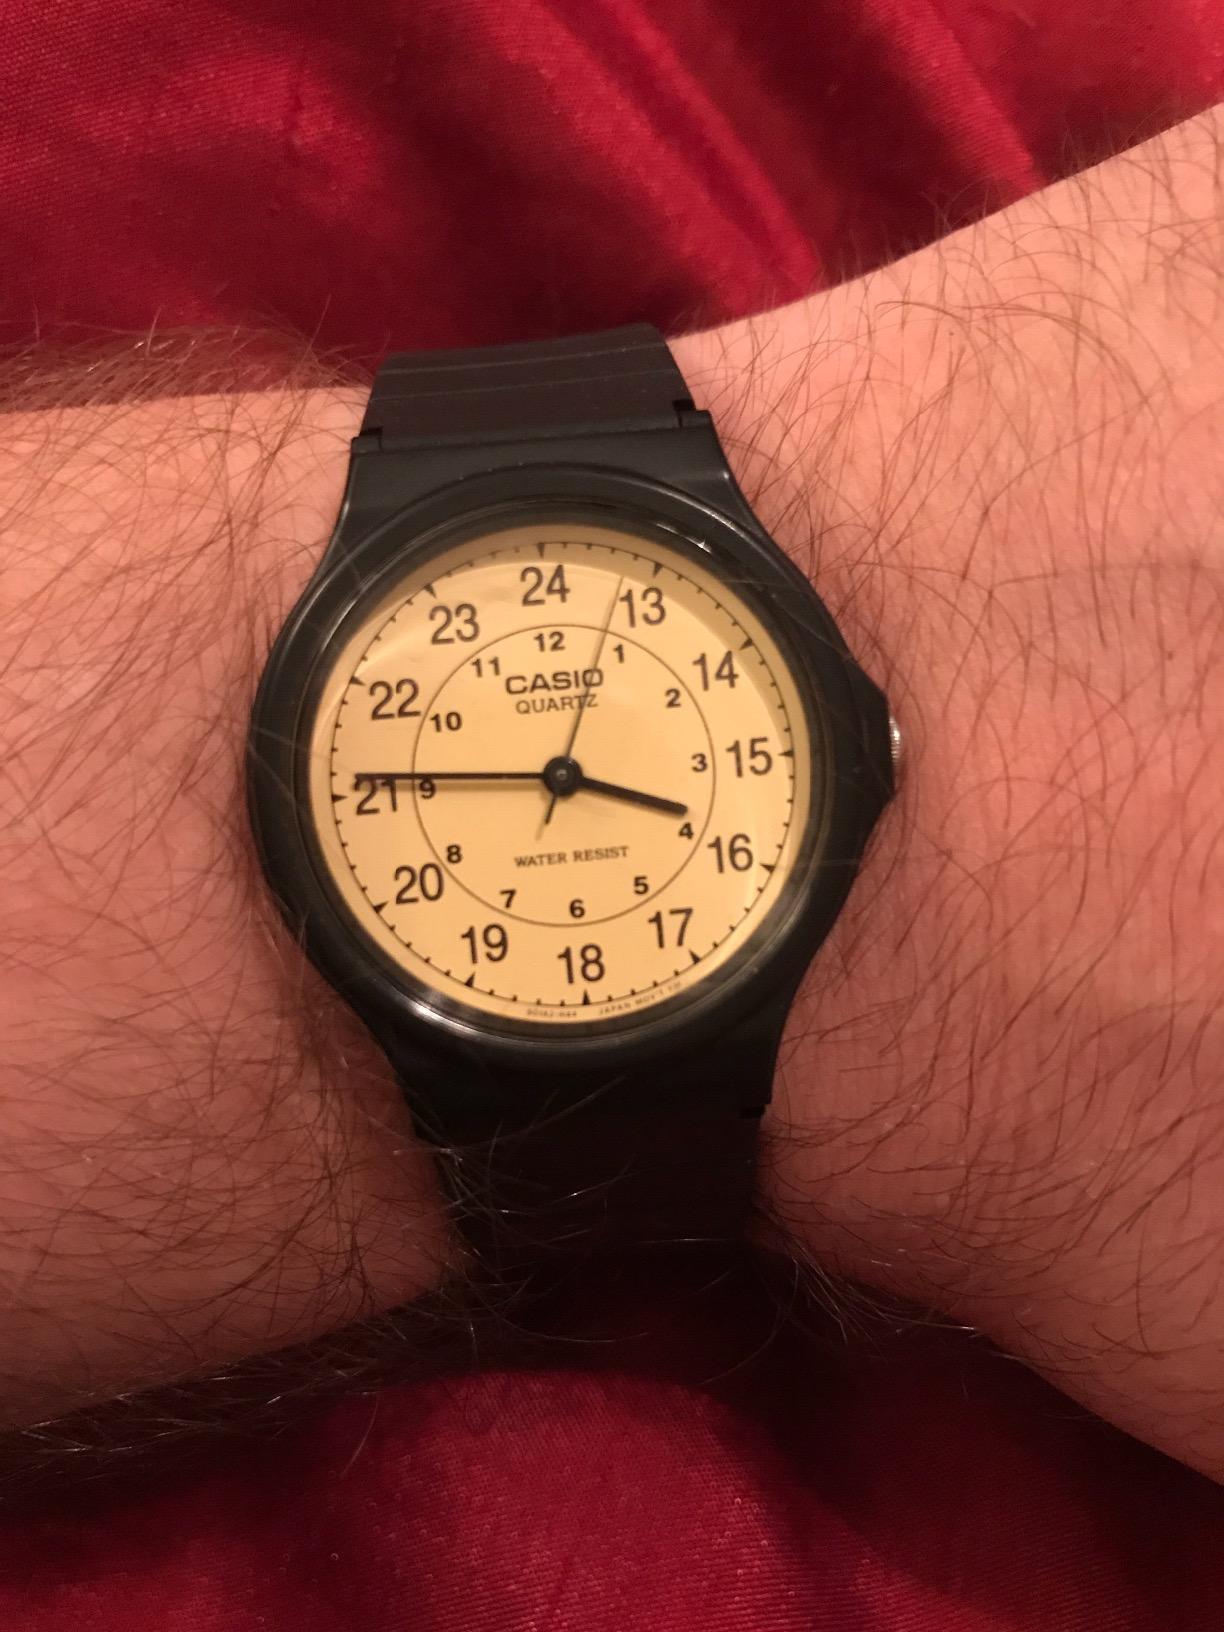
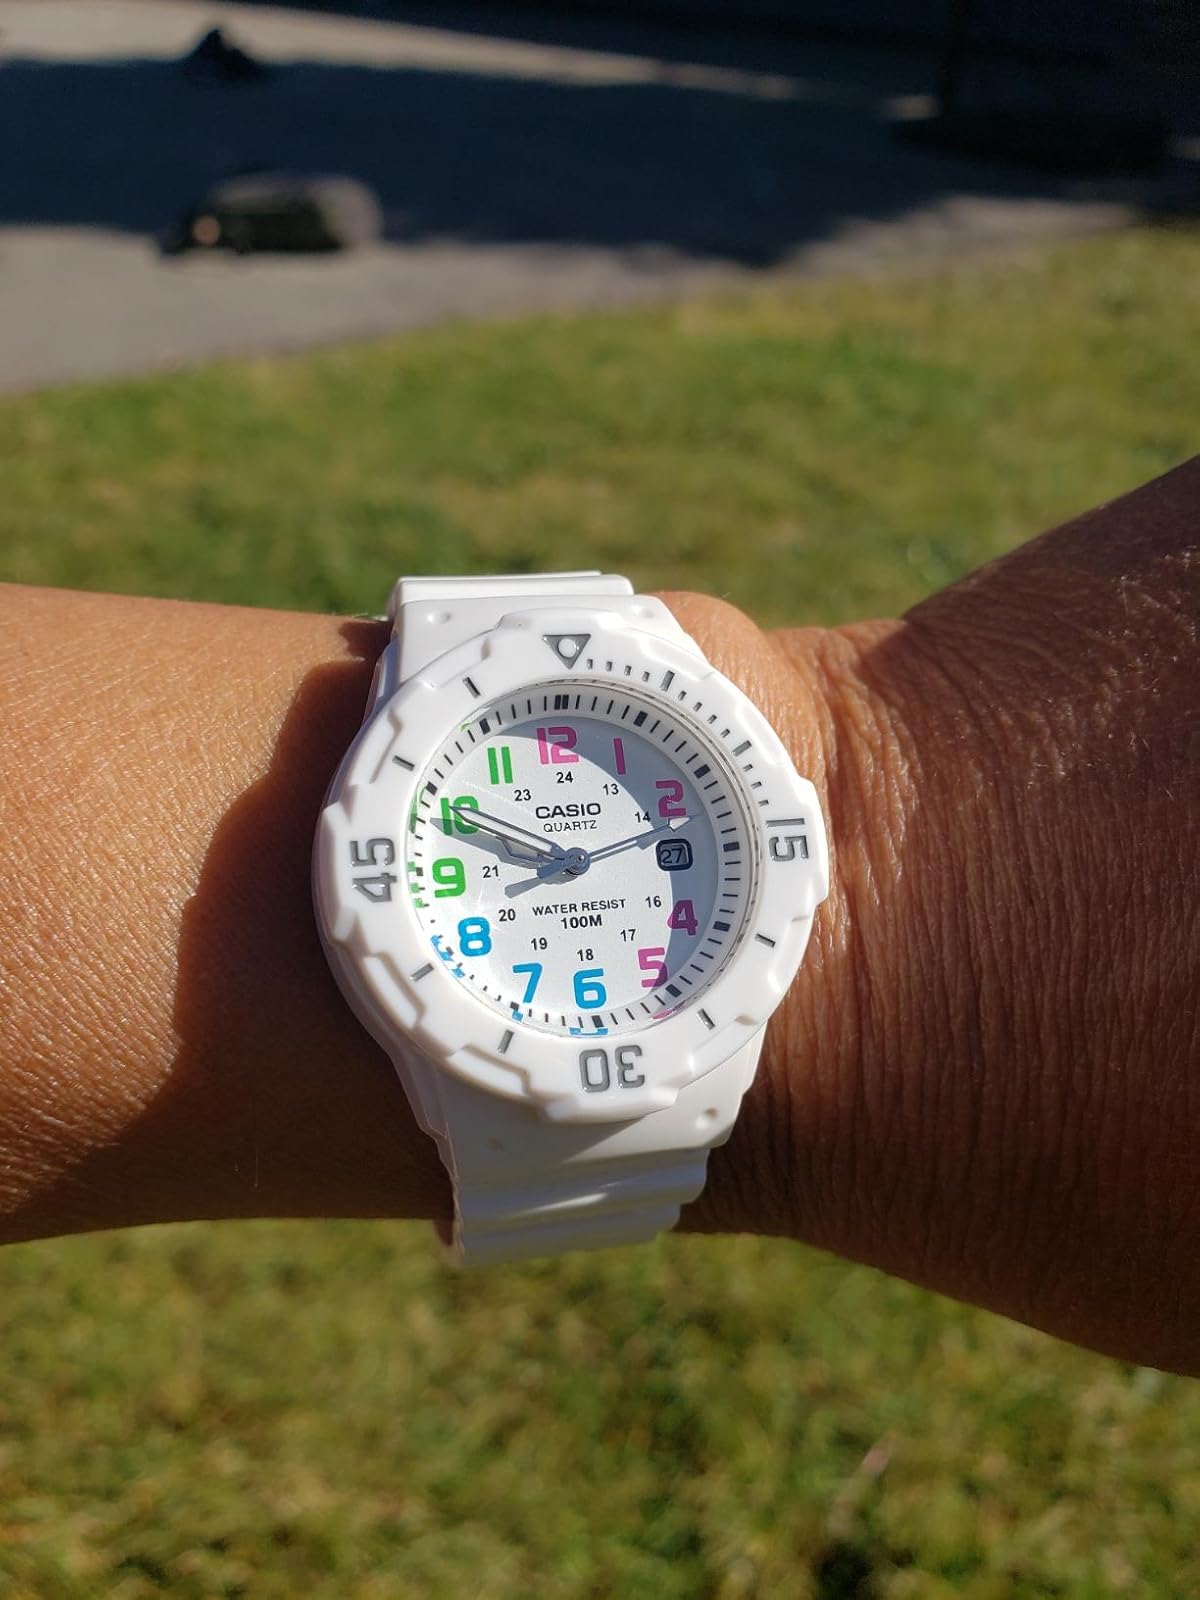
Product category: accessories_watch
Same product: no